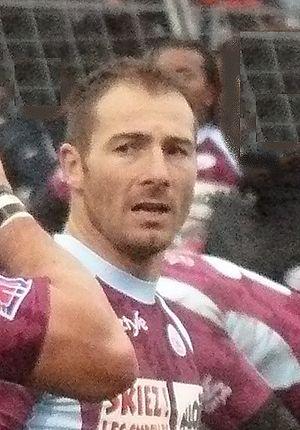
Mikaël Forest, demi de mélée du CS Bourgin-Jallieu, lors du match contre le Racing Métro 92, le 3 janvier 2010 à Colombes.
‌
La saison 2008-2009 du Club sportif Bourgoin-Jallieu rugby, unique club rhônalpin en Top 14, est mouvementée. Tout au long de la saison, le CSBJ se bat pour se maintenir dans le Top 14, terminant finalement à une onzième place tandis qu'il parvient à disputer une finale en Challenge européen, perdue contre les Anglais des Northampton Saints.
Mickaël Forest, né le 9 août 1975 à Chambéry, est un joueur de rugby à XV français. Il évolue au poste de demi de mêlée au sein de l'effectif de l'US Montmélian.
Le Rugby Club Savoie Rumilly est un club français de rugby à XV basé à Rumilly en Haute-Savoie.